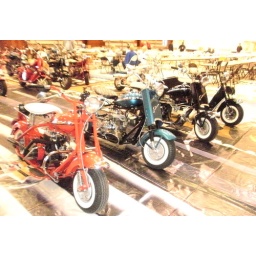
A nice row of Eagles with white wall tires. More scooters in the background.